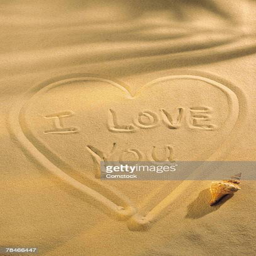
i love you written in the sand